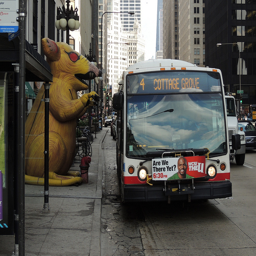
a huge rat statue next to a public transit bus
A Cottage Grove bus parked by a curb next to a rat balloon on the sidewalk.
A brown inflatable rat on street next to a bus.
A bus has stopped next to a giant inflatable rat.
Large rat statute next to public bus on street